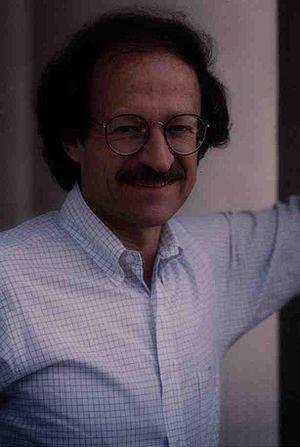
Septembre
Harold Elliot Varmus est un scientifique américain, lauréat du prix Nobel de médecine en 1989. Le prix Nobel lui fut attribué pour la découverte de l'origine cellulaire des oncogènes rétroviraux.